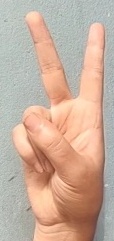
ASL sign: 2